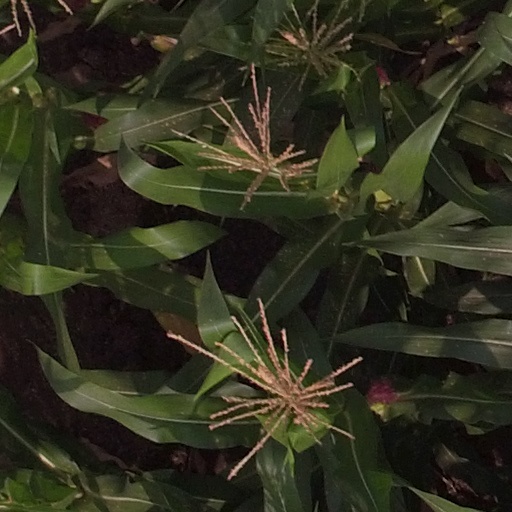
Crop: maize; corn